Strahov Monastery

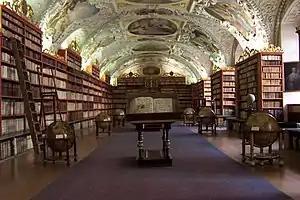
Library of Strahov Monastery

Strahov Monastery is a Premonstratensian abbey founded in 1143 by Jindřich Zdík, Bishop John of Prague, and Vladislaus II, Duke of Bohemia. It is located in Strahov, Prague, Czech Republic.